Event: Nepal Earthquake
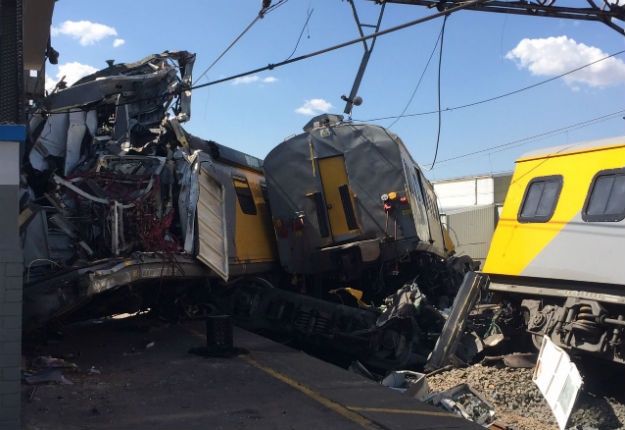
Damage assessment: damage